Survey of Palestine

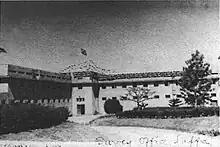
The headquarters of the Survey Department of Palestine in 1930

The first headquarters – in early 1920 – were based in Gaza City; they moved to Jaffa just a few months later. On 1 January 1931 a purpose-built building was opened to house the department at the southern end of a plot near the German Templar colony on the outskirts of Tel Aviv (the location can be seen on this 1930 map). The location of the headquarters in the coastal plain favored for Zionist settlement, together with the fact that all other offices of the Mandate Government were in Jerusalem, have been said to emphasize "the strong link between the cadastral survey of Palestine and Zionist motives". Proposals to move the office to Jerusalem were raised in 1925, 1928 and 1935, but to no avail.